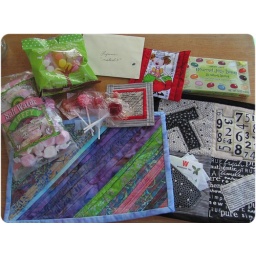
Mug rugs and loot from itsmesuzq, October 2010. Note the tea in the black and off white mug rug.